Shah Siddiq

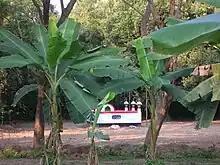
Shah Siddiq's tomb in Osmani Nagar

Shah Siddiq was a 14th-century Sufi saint and one of the 360 auliyas or followers who accompanied Shah Jalal in his Conquest of Sylhet from Turkey. He traced his descent from Abu Bakr Siddiq, the first caliph of Islam. Descendants of Shah Siddiq from Panchpara, Osmanpur Union, Osmani Nagar Upazila (in Bangladesh) carry the surname Siddiquee.